Catamenial epilepsy

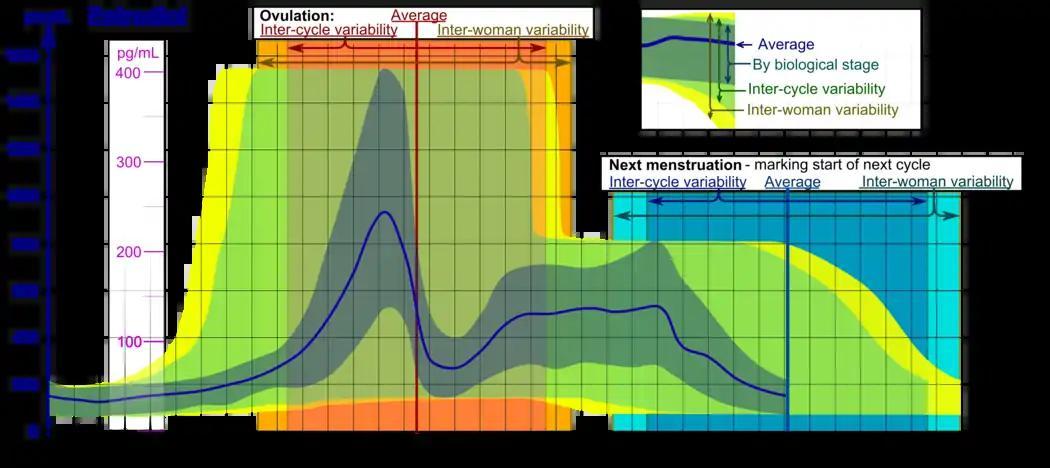
Estradiol levels during the menstrual cycle

Catamenial epilepsy is a form of epilepsy in women where seizures are exacerbated during certain phases of the menstrual cycle. In rare cases, seizures occur only during certain parts of the cycle; in most cases, seizures occur more frequently (but not exclusively) during certain parts of the cycle. Catamenial epilepsy is underlain by hormonal fluctuations of the menstrual cycle where estrogens promote seizures and progesterone counteracts seizure activity.